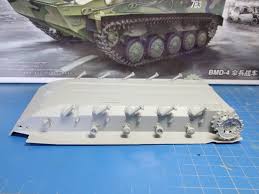
Label: BMD